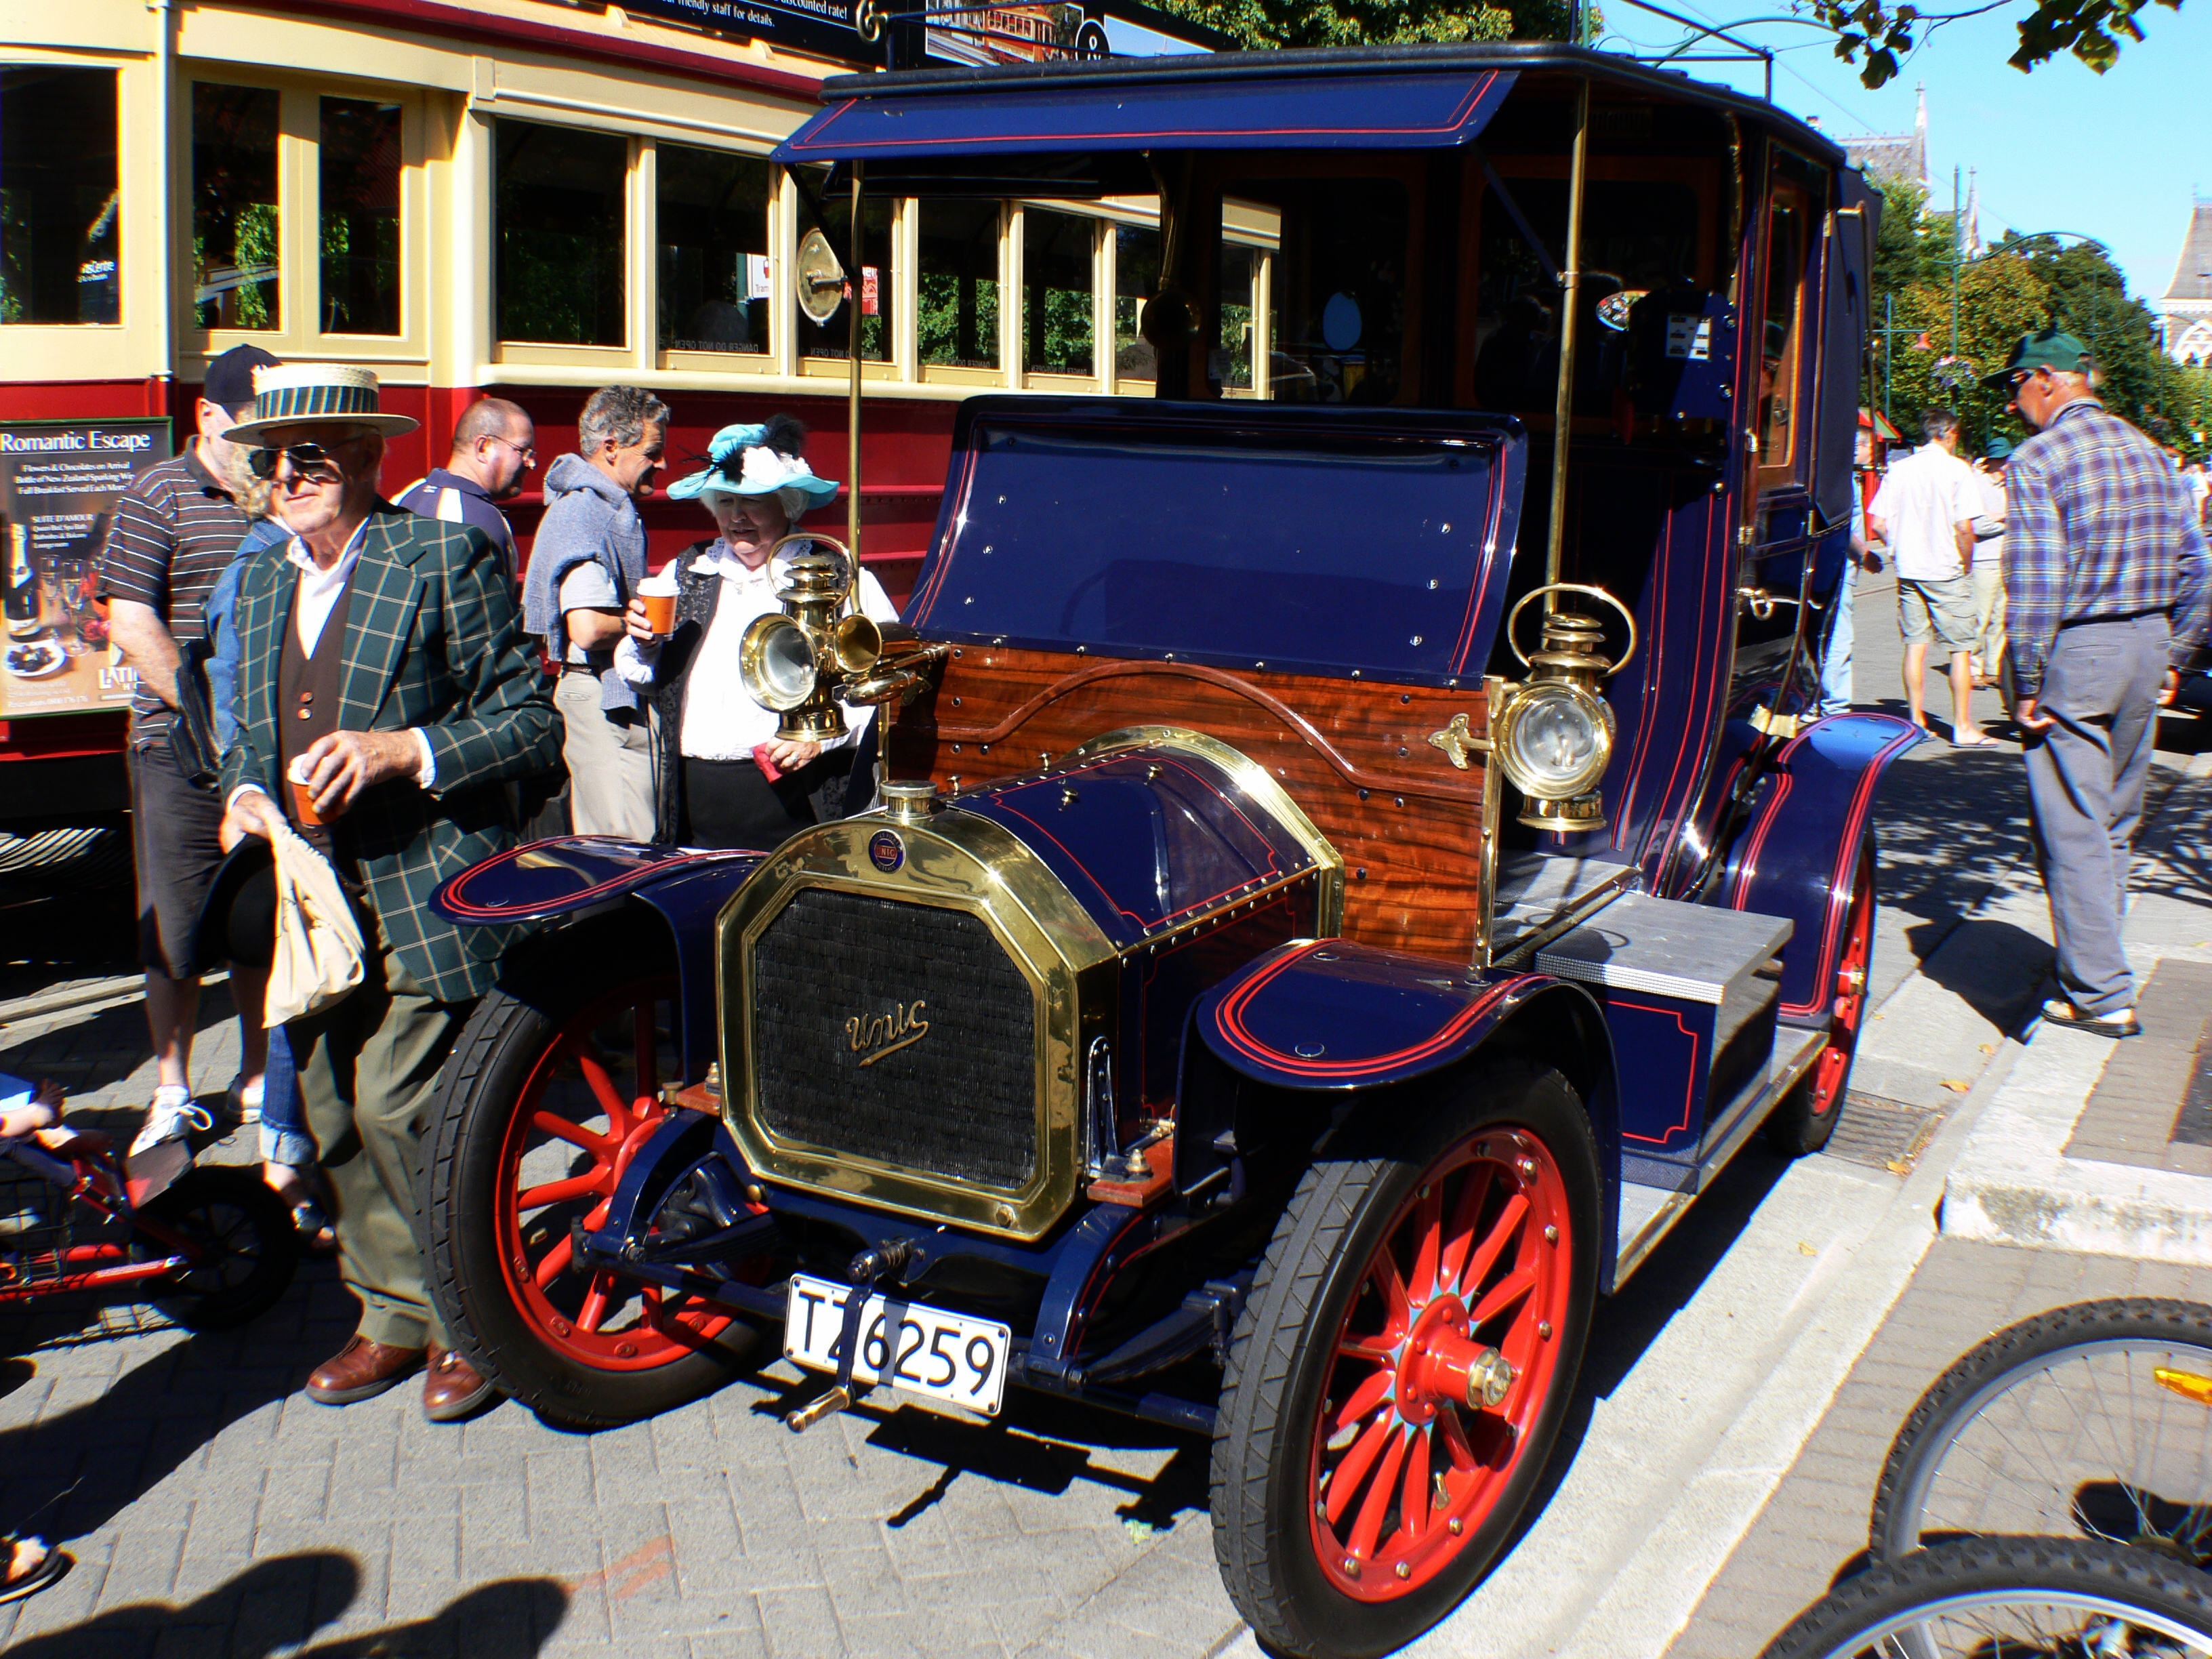
bridge, car, taxi, vehicle, motor vehicle, vintage car, oldcars, classic, bridgecameras, panasonicdmcfz30, cameras, 1907unictaxi1214, antique car, hot rod, auto show, land vehicle, touring car, automobile make, luxury vehicle